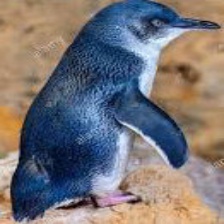
Species: FAIRY PENGUIN
Scientific name: EUDYPTULA MINOR
ImageNet parent category: king_penguin